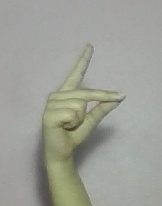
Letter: ta